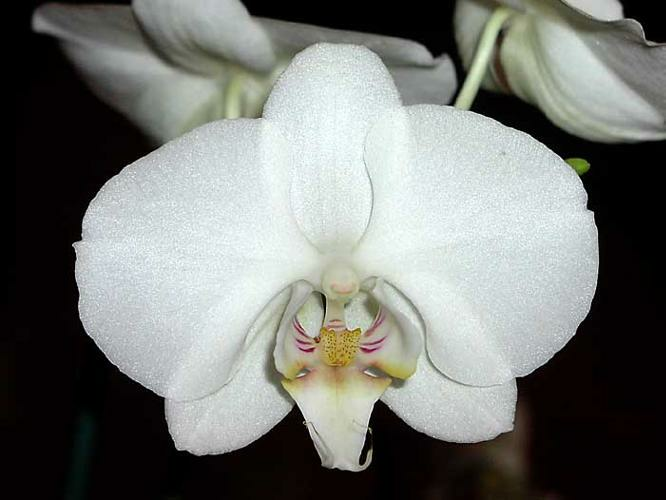
Flower: moon orchid